Monte Cavanero

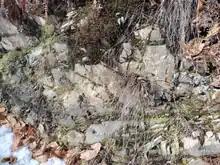
Outcrop of schistose rocks on the western slope of the mountain

The mountain is characterized by schistose rocks of Triassic origin, structurally related to the reliefs located west of Villanova Mondovì, such as Mount Calvario and Costa Neranotte.